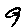
Label: 9